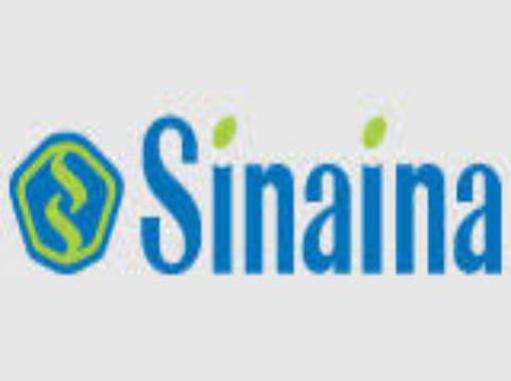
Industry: Clothes